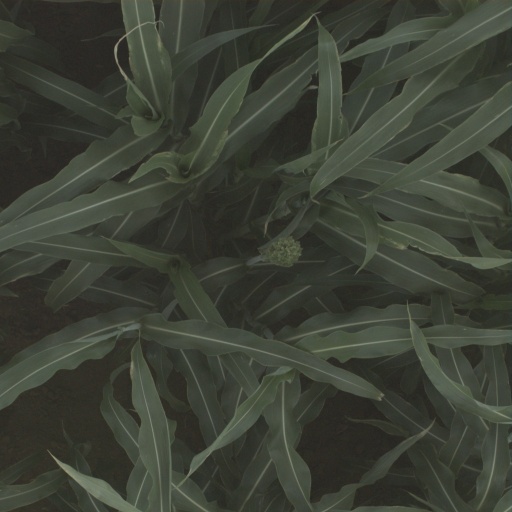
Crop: sorghum